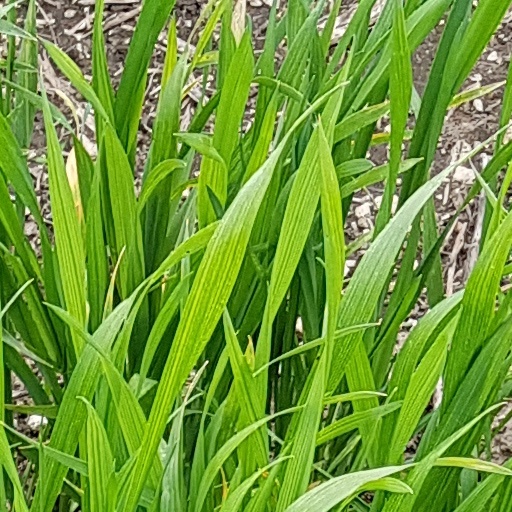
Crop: wheat